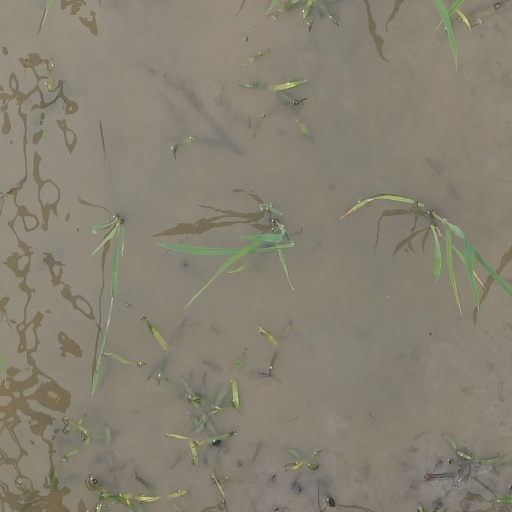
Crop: rice